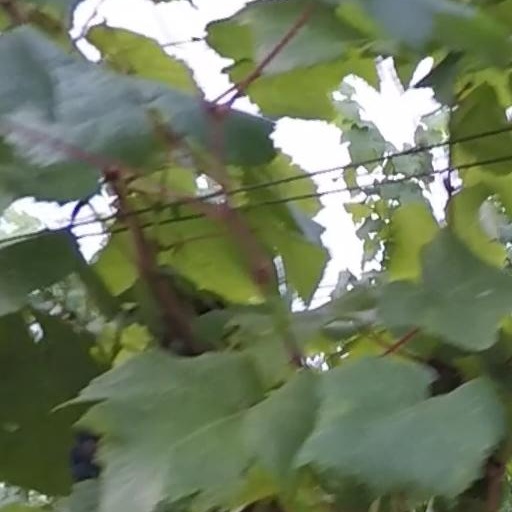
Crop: grape